Pride of Tamil Cinema

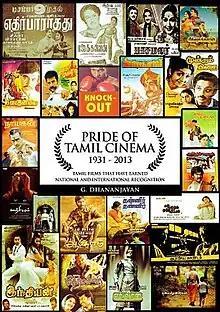

Pride of Tamil Cinema: 1931–2013 is a book by the Indian film historian and producer G. Dhananjayan, detailing information about the production and release of 163 Tamil-language films that were released between 1931 and 2013. It was released on 21 November 2014 by Blue Ocean Publishers during the 45th International Film Festival of India and received widespread critical acclaim. The book won the National Film Award – Special Jury Award / Special Mention (Book on Cinema).